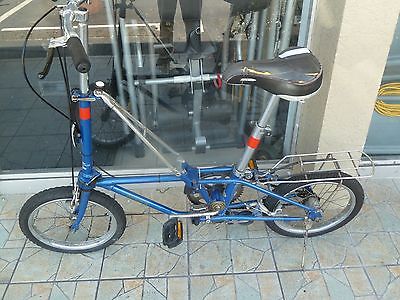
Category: bicycle